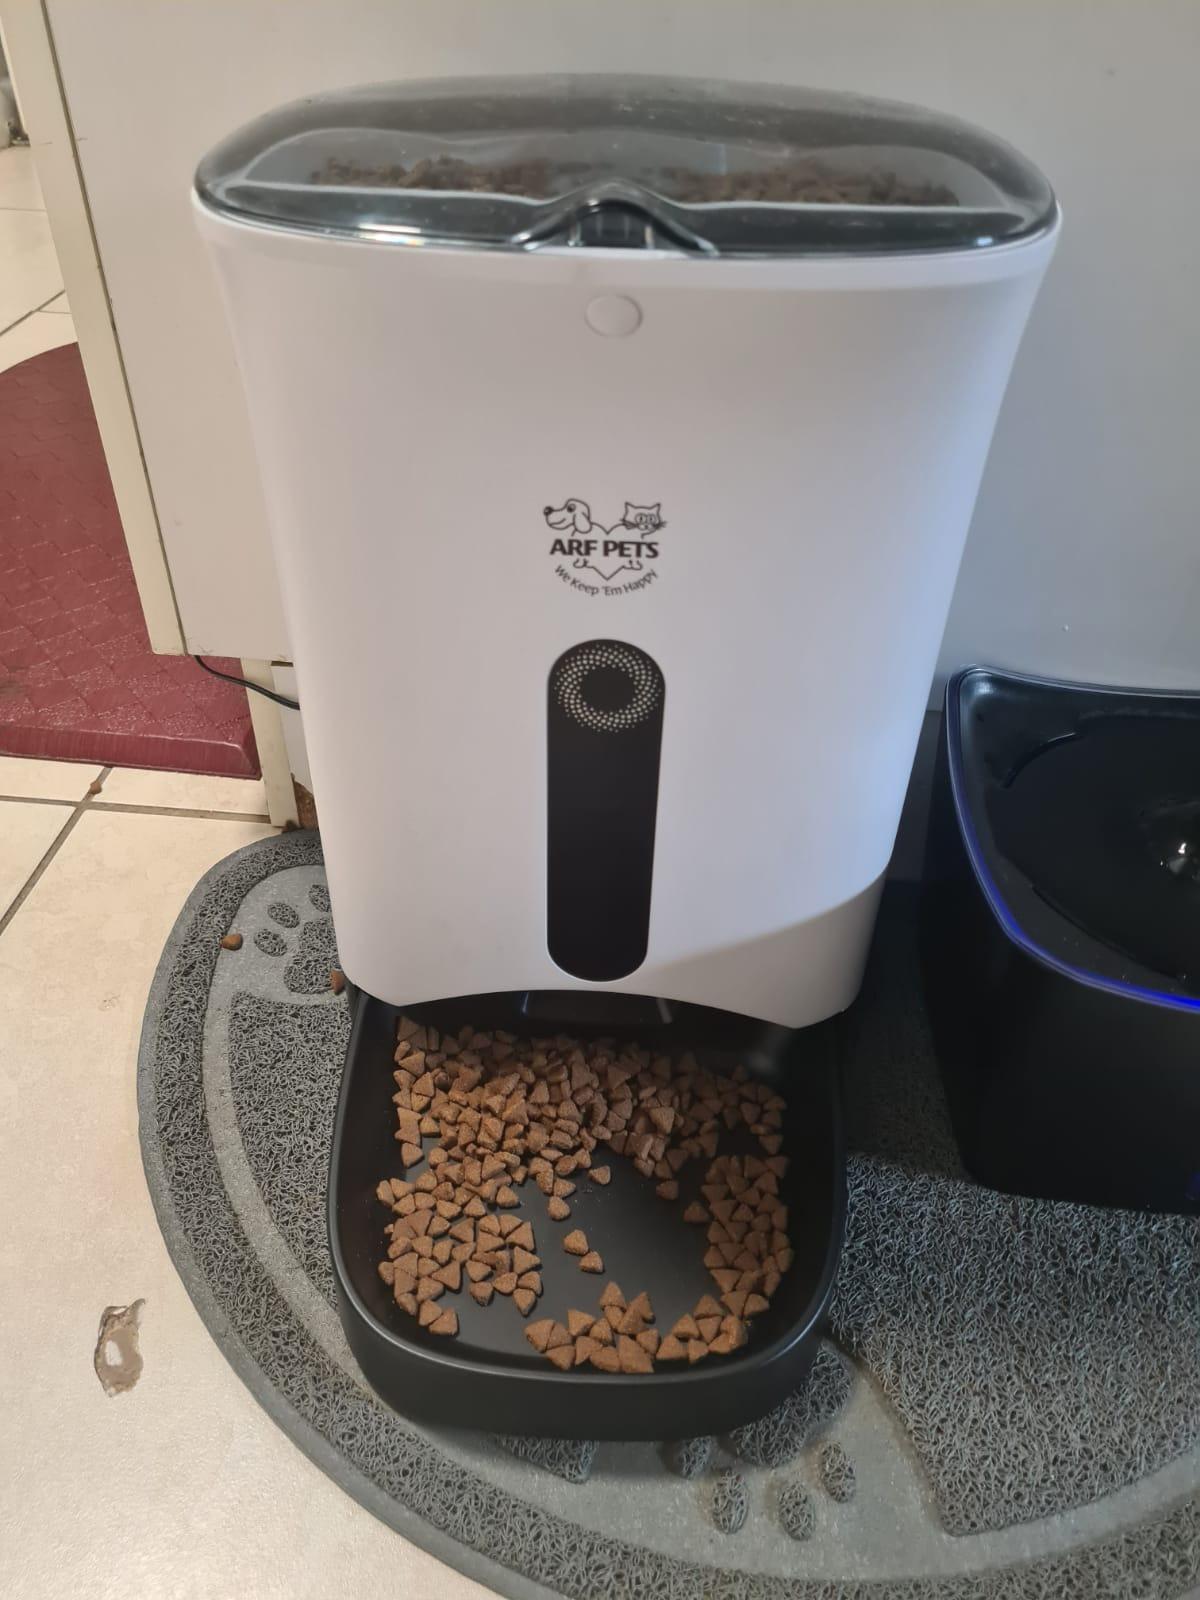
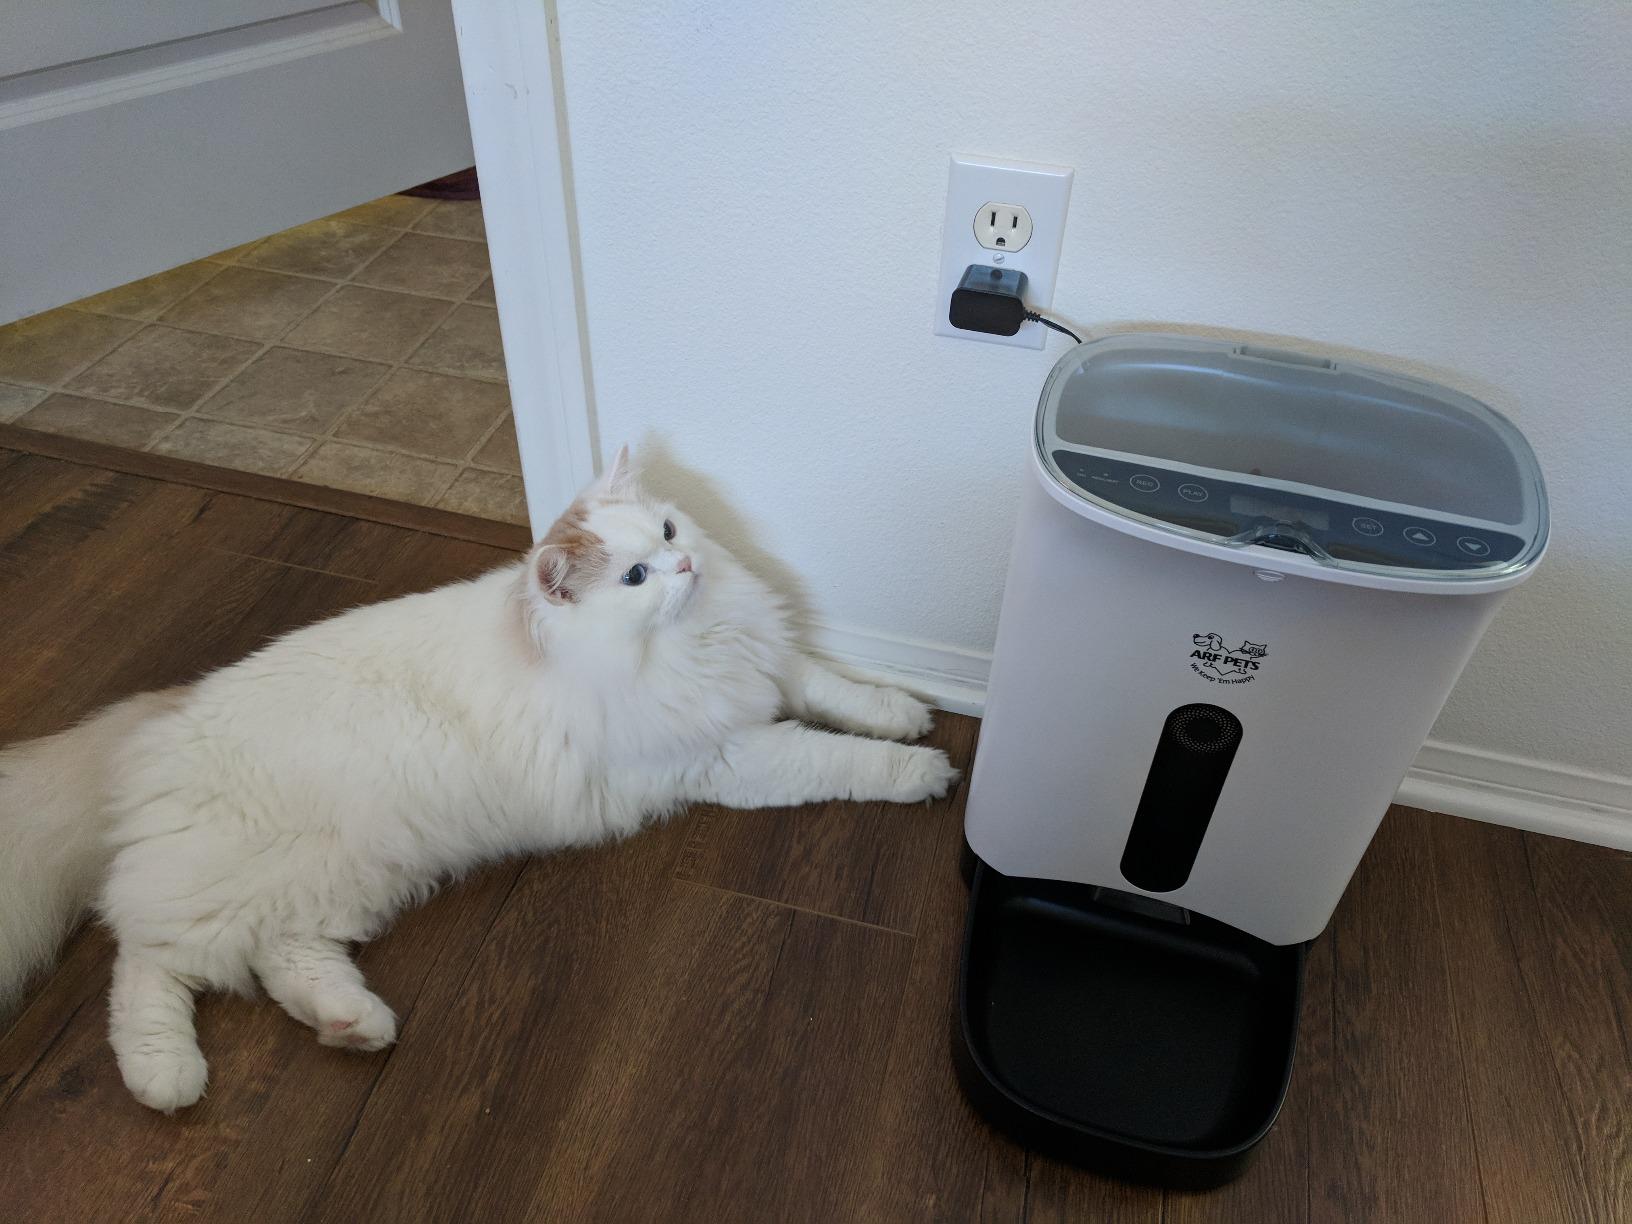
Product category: items_feeder
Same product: yes